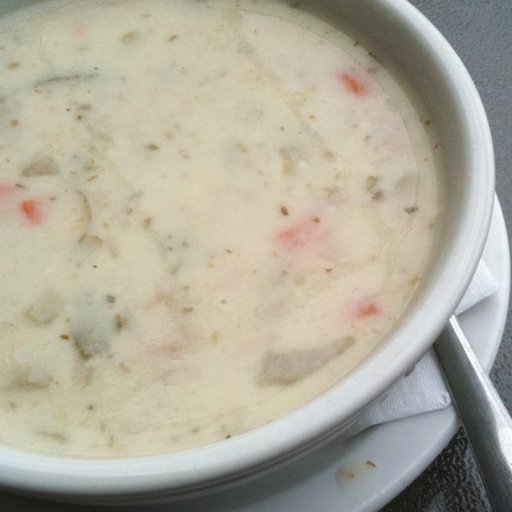
Label: clam_chowder